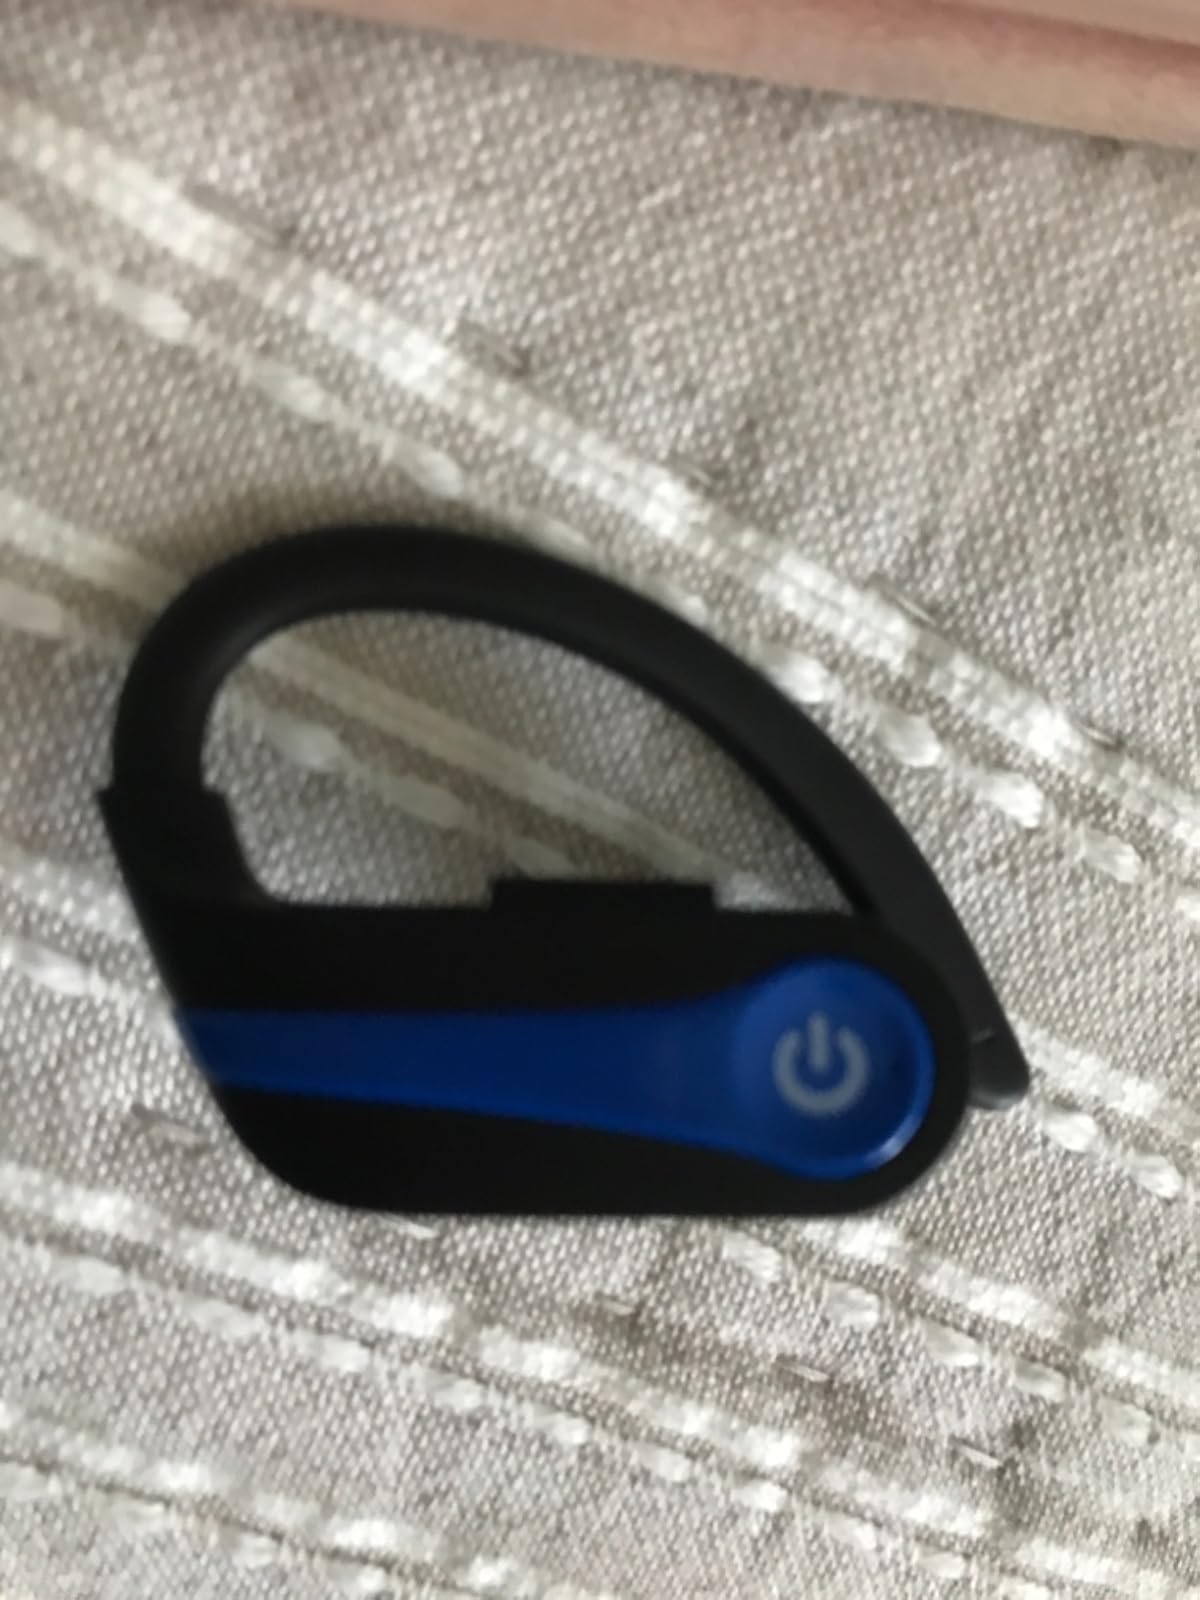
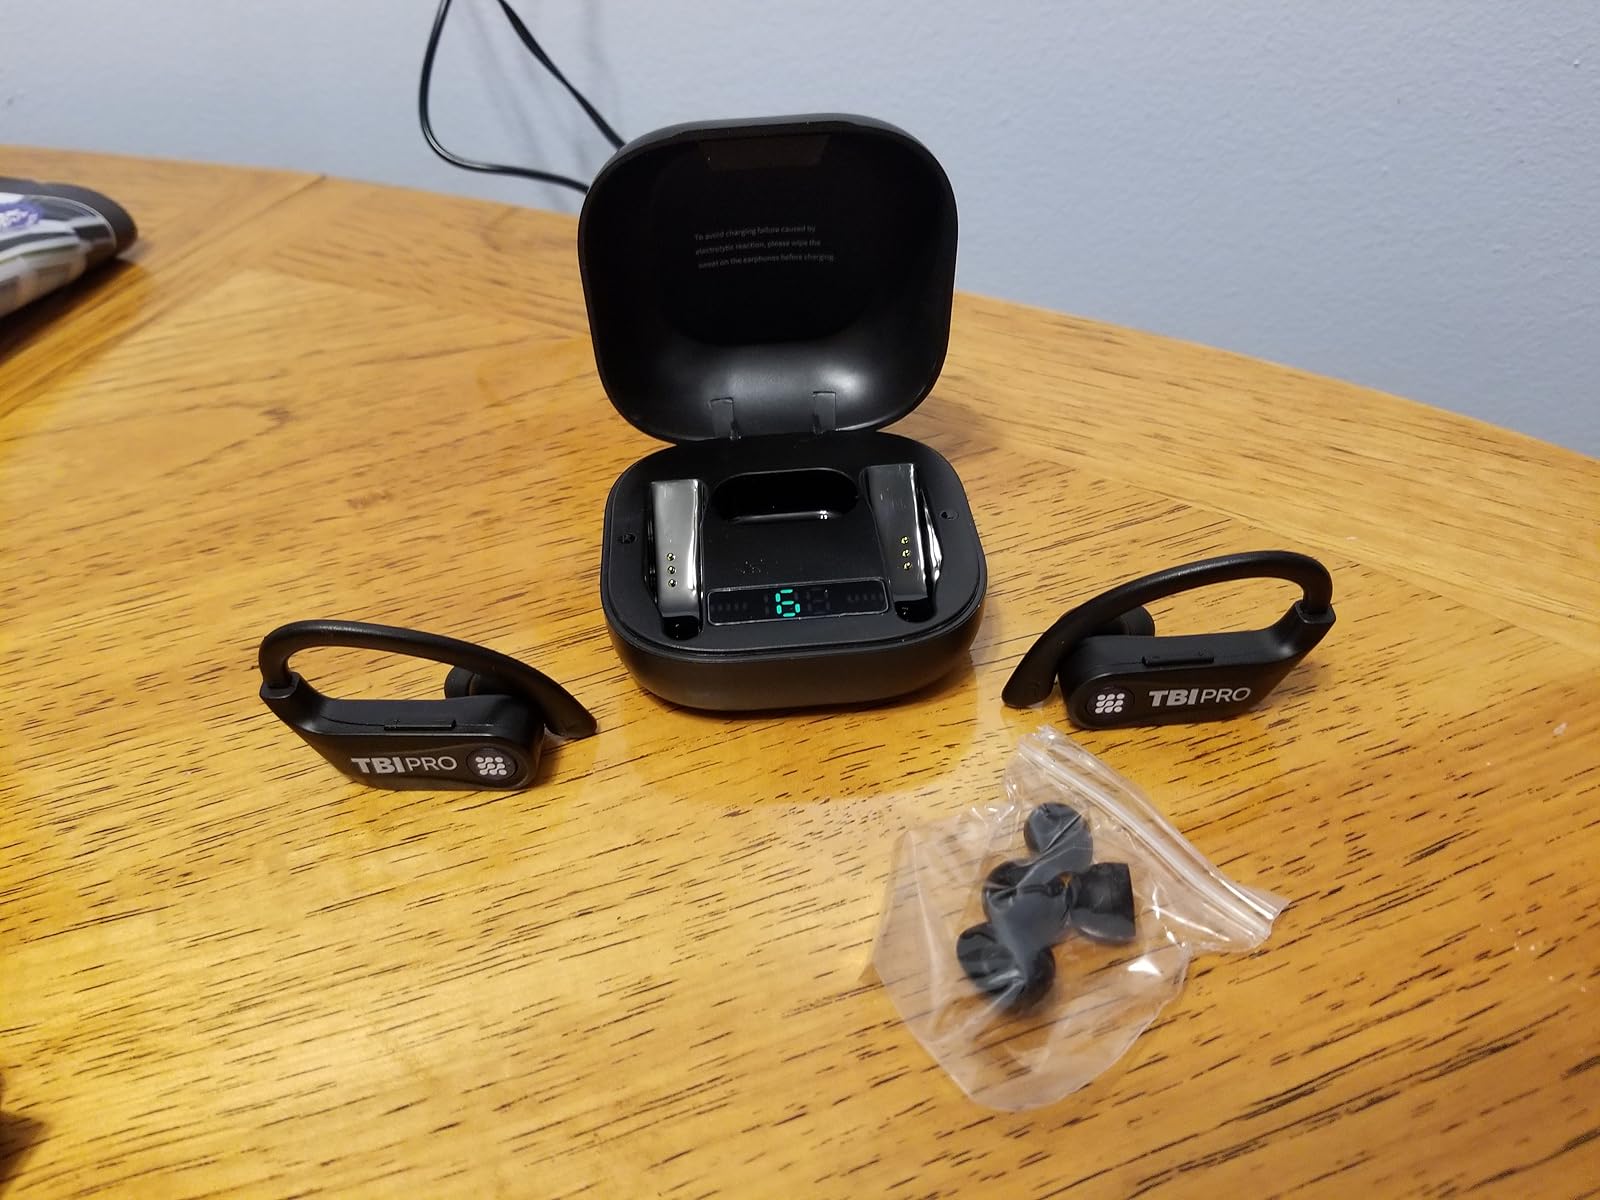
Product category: earbuds
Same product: no